The Jack Bull

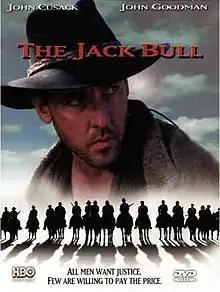
DVD cover

The Jack Bull is a 1999 American Western television film directed by John Badham and written by Dick Cusack, loosely inspired by Heinrich von Kleist's 1810 novel "Michael Kohlhaas". It stars John Cusack, John Goodman, L. Q. Jones, Miranda Otto, and John C. McGinley, and aired on HBO on April 17, 1999. Much of the movie was filmed at the CL Ranch and the Heritage Park Historical Village in Calgary, Alberta.